Science and technology in the Ottoman Empire

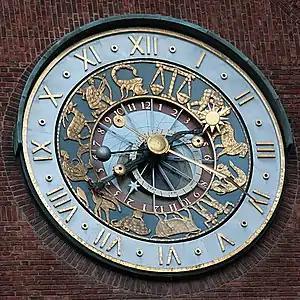
Example of astronomical clock like Taqi al-Din's invention.

The Ottoman engineer Taqi al-Din invented a mechanical astronomical clock, capable of striking an alarm at any time specified by the user. He described the clock in his book, "The Brightest Stars for the Construction of Mechanical Clocks" ("Al-Kawākib al-durriyya fī wadh' al-bankāmat al-dawriyya"), published in 1559. Similarly to earlier 15th-century European alarm clocks, his clock was capable of sounding at a specified time, achieved by placing a peg on the dial wheel. At the requested time, the peg activated a ringing device. This clock had three dials which showed the hours, degrees and minutes.